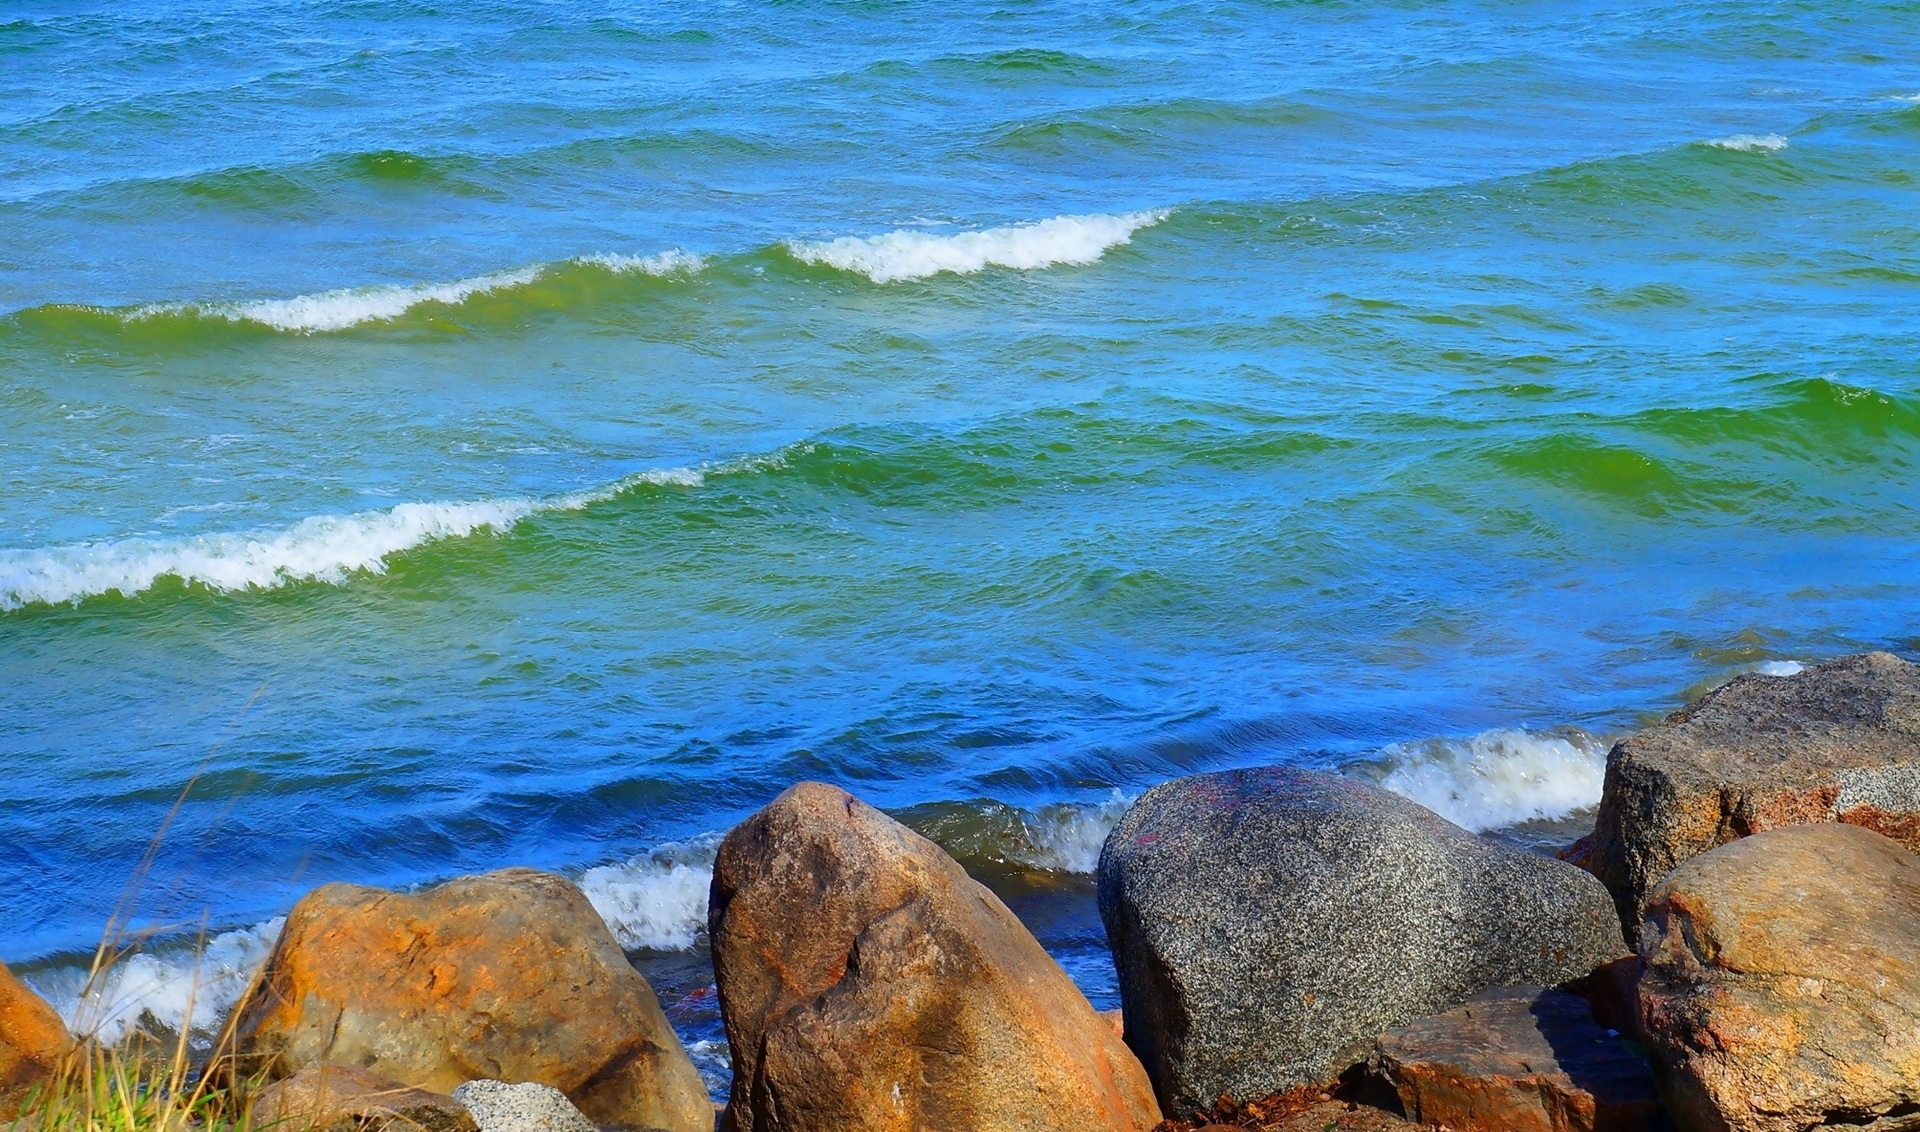
beach, landscape, sea, coast, water, rock, ocean, horizon, shore, wave, view, cliff, bay, terrain, material, body of water, rocks, cape, the stones, the waves, wind wave